Human uses of animals

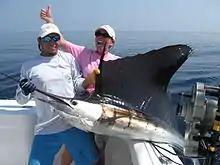
Recreational fishing

The aquatic animals most often hunted for sport are fish, including many species from large marine predators such as sharks and tuna, to freshwater fish such as trout and carp.